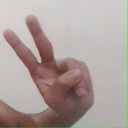
अक्षर: ऐ